County Route 9 (Orange County, New York)

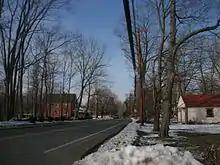
CR 9 eastbound through Cornwall

Smith Clove Road continues, passing forests to the east and homes to the west. The highway parallels I-87 and NY 32, as it progresses farther to the northeast. Soon after, Smith Clove Road becomes full of forests and grass, with homes becoming scarce. CR 34 (Trout Brook Road) terminates at CR 9 while the road continues towards Cornwall. Whispering Brook is afterwards, a small road on the east of CR 9.